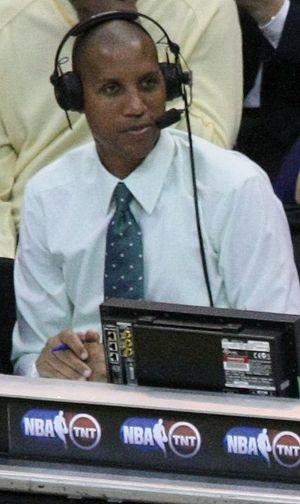
Reginald Wayne Miller dit Reggie Miller est un ancien joueur américain de basket-ball. Il jouait comme arrière ou ailier dans l'équipe des Pacers de l'Indiana qui évolue en NBA. Il est intronisé au basketball Hall of Fame en 2012.